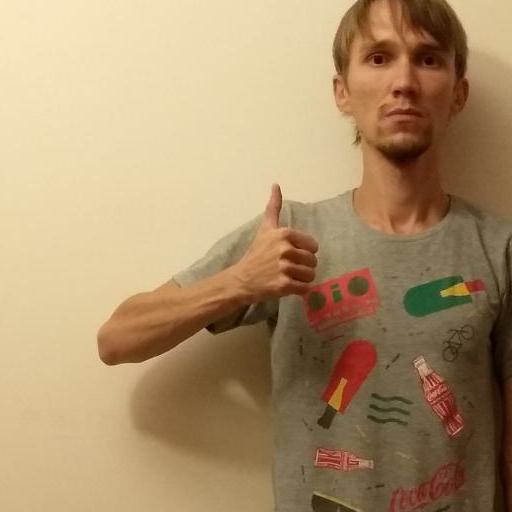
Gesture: like